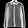
Label: Shirt